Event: Ecuador Earthquake
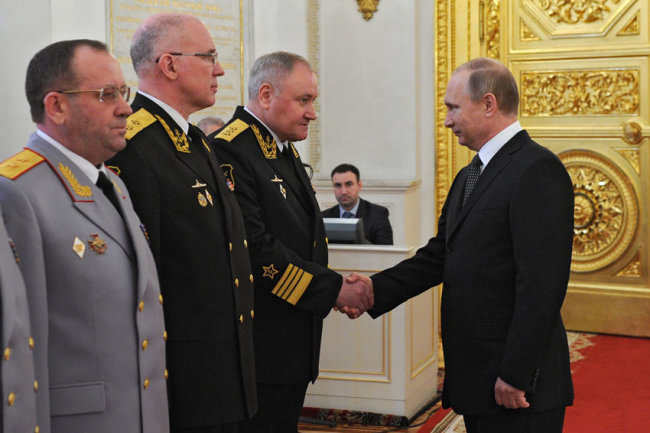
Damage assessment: no_damage